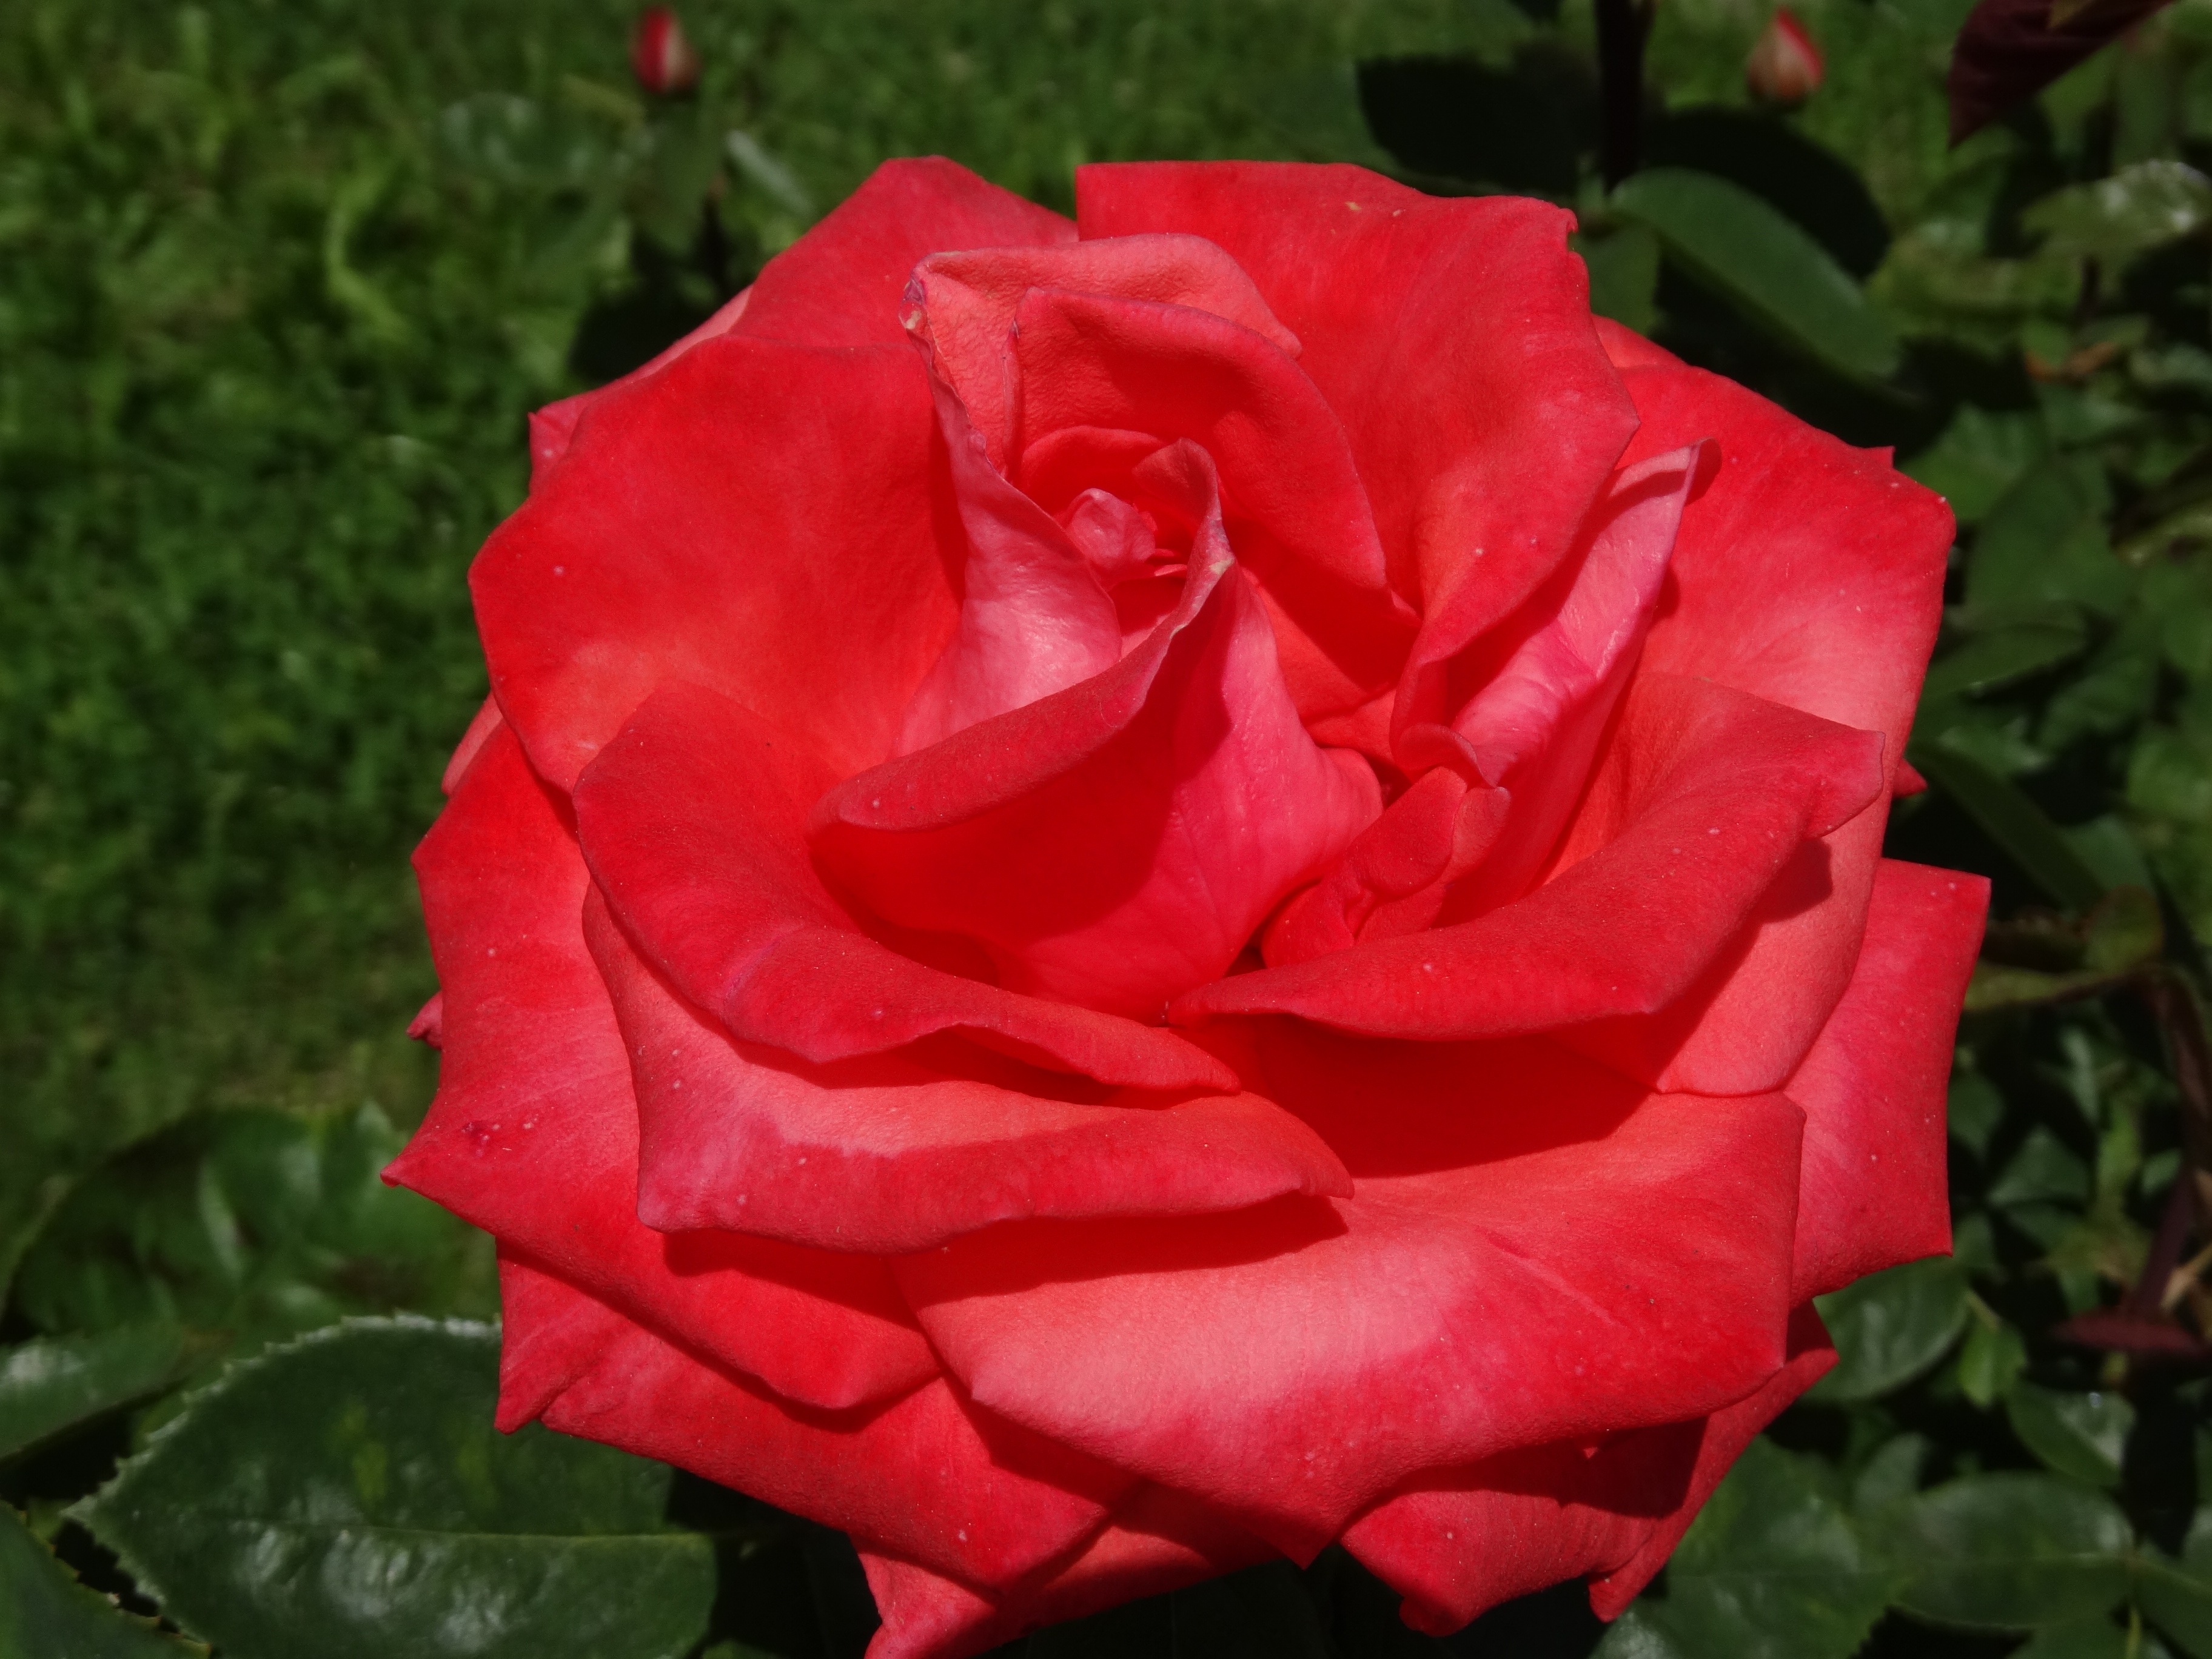
blossom, plant, flower, petal, bloom, rose, red, flowers, roses, floribunda, rose bloom, flowering plant, garden roses, rose family, land plant, rosa centifolia, rose order